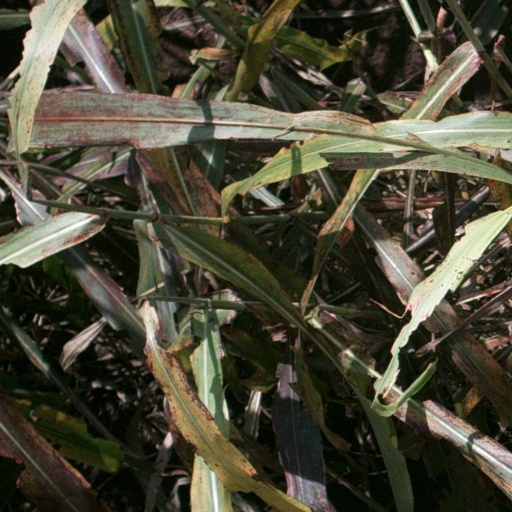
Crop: sorghum